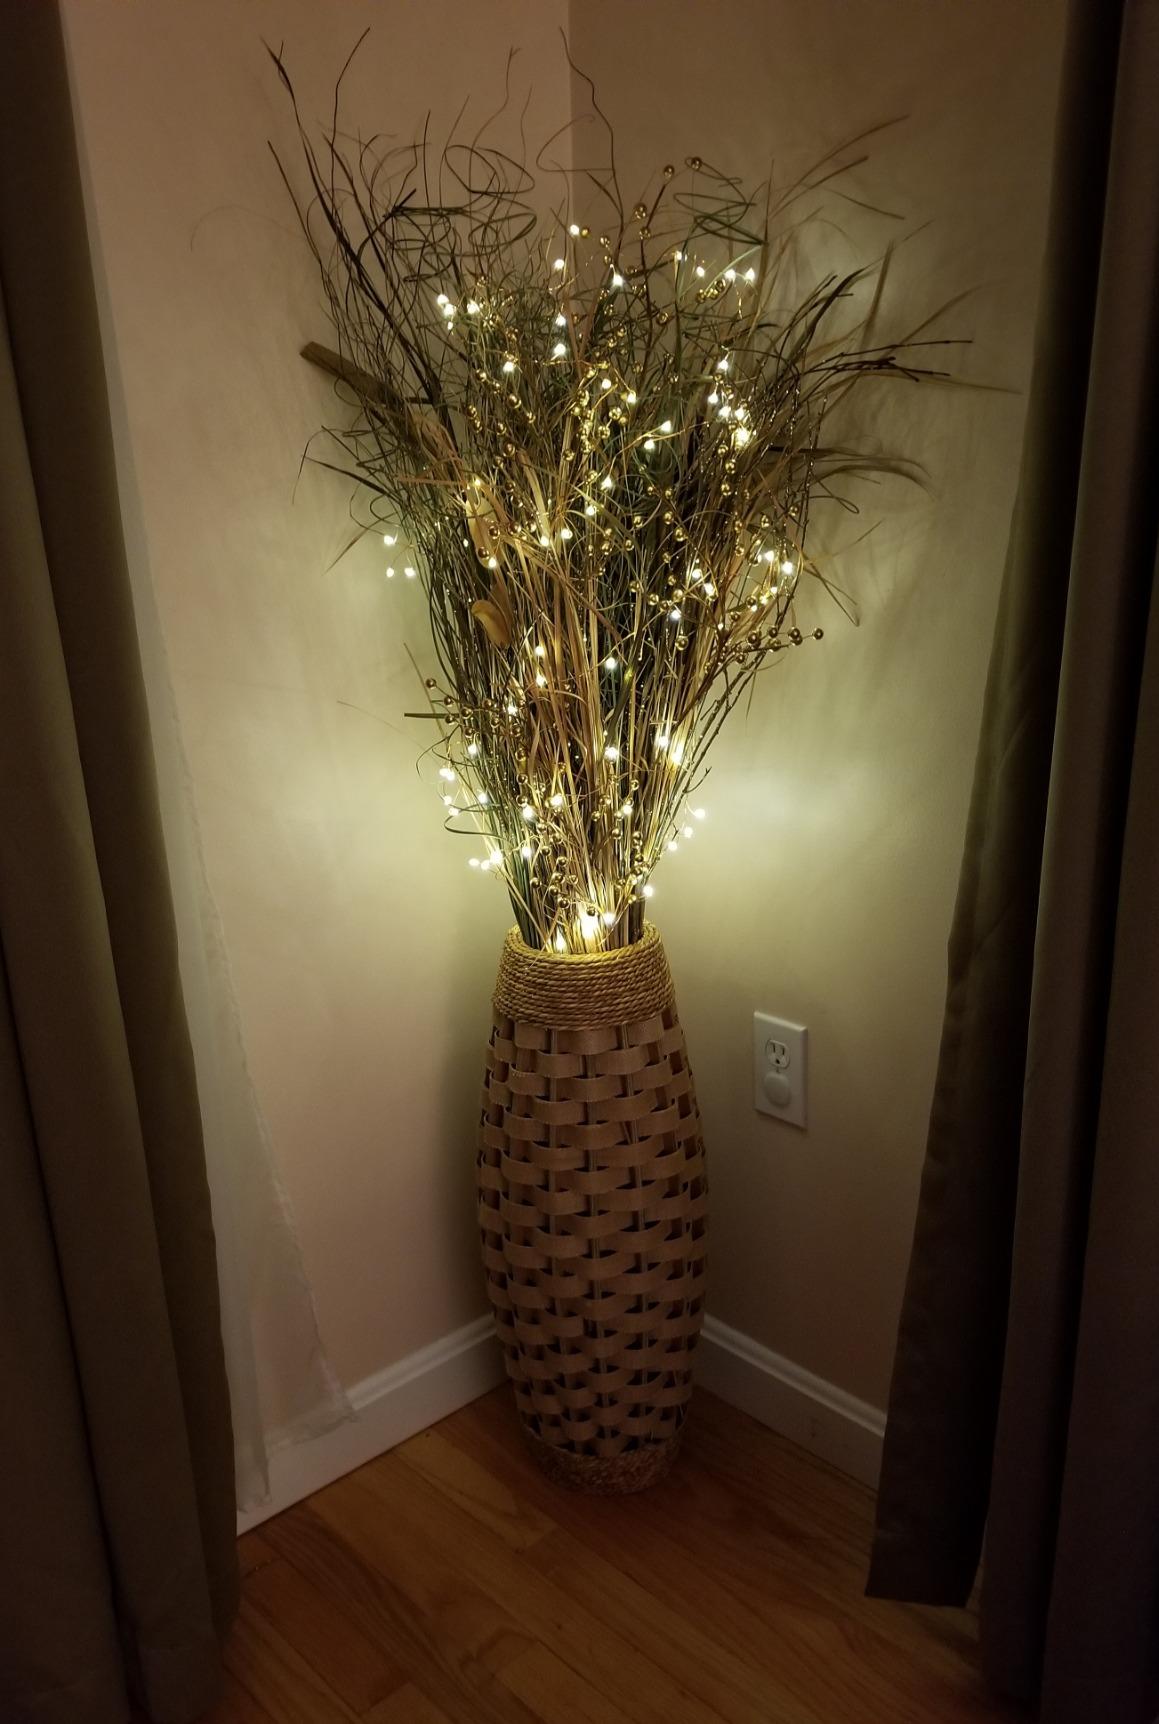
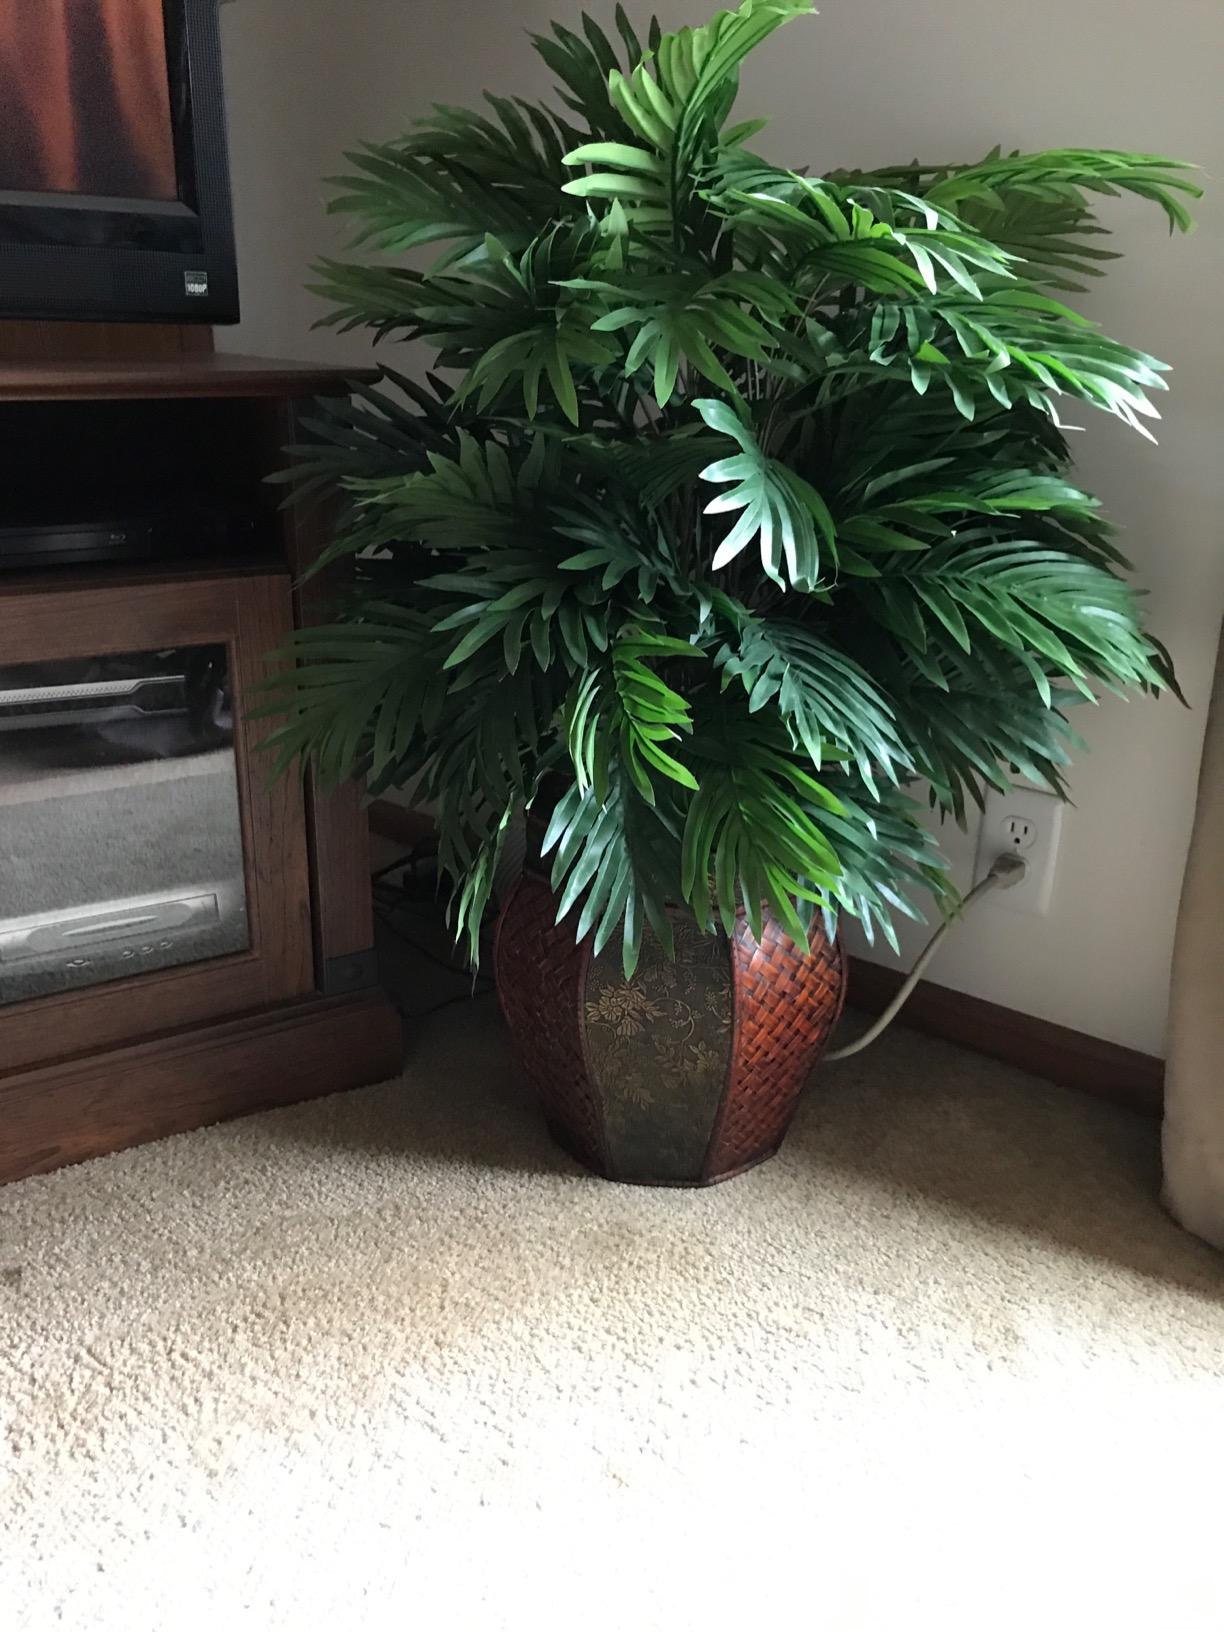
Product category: vase
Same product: no